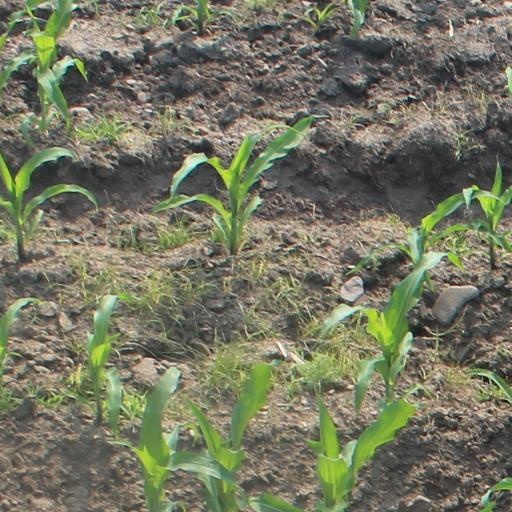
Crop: maize; corn